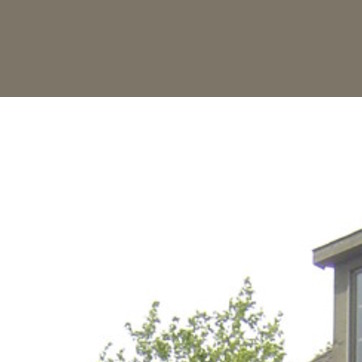
Material: sky